Answer in natural language. How many DeskLamps are visible in the scene? Choose between the following options: 4, 2, 5, 1 or 3
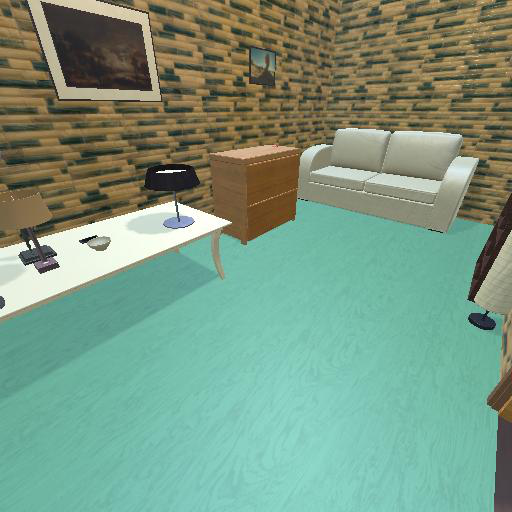
<answer>2</answer>